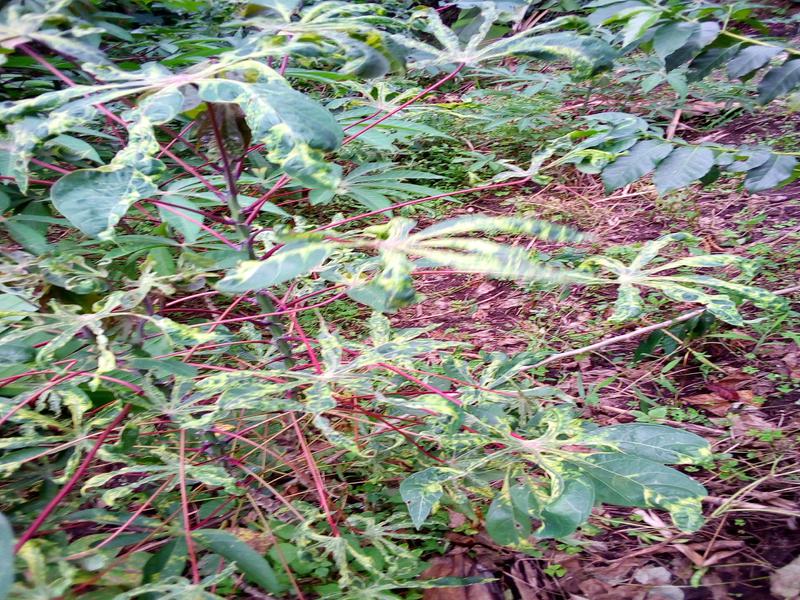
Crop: cassava
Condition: mosaic_disease